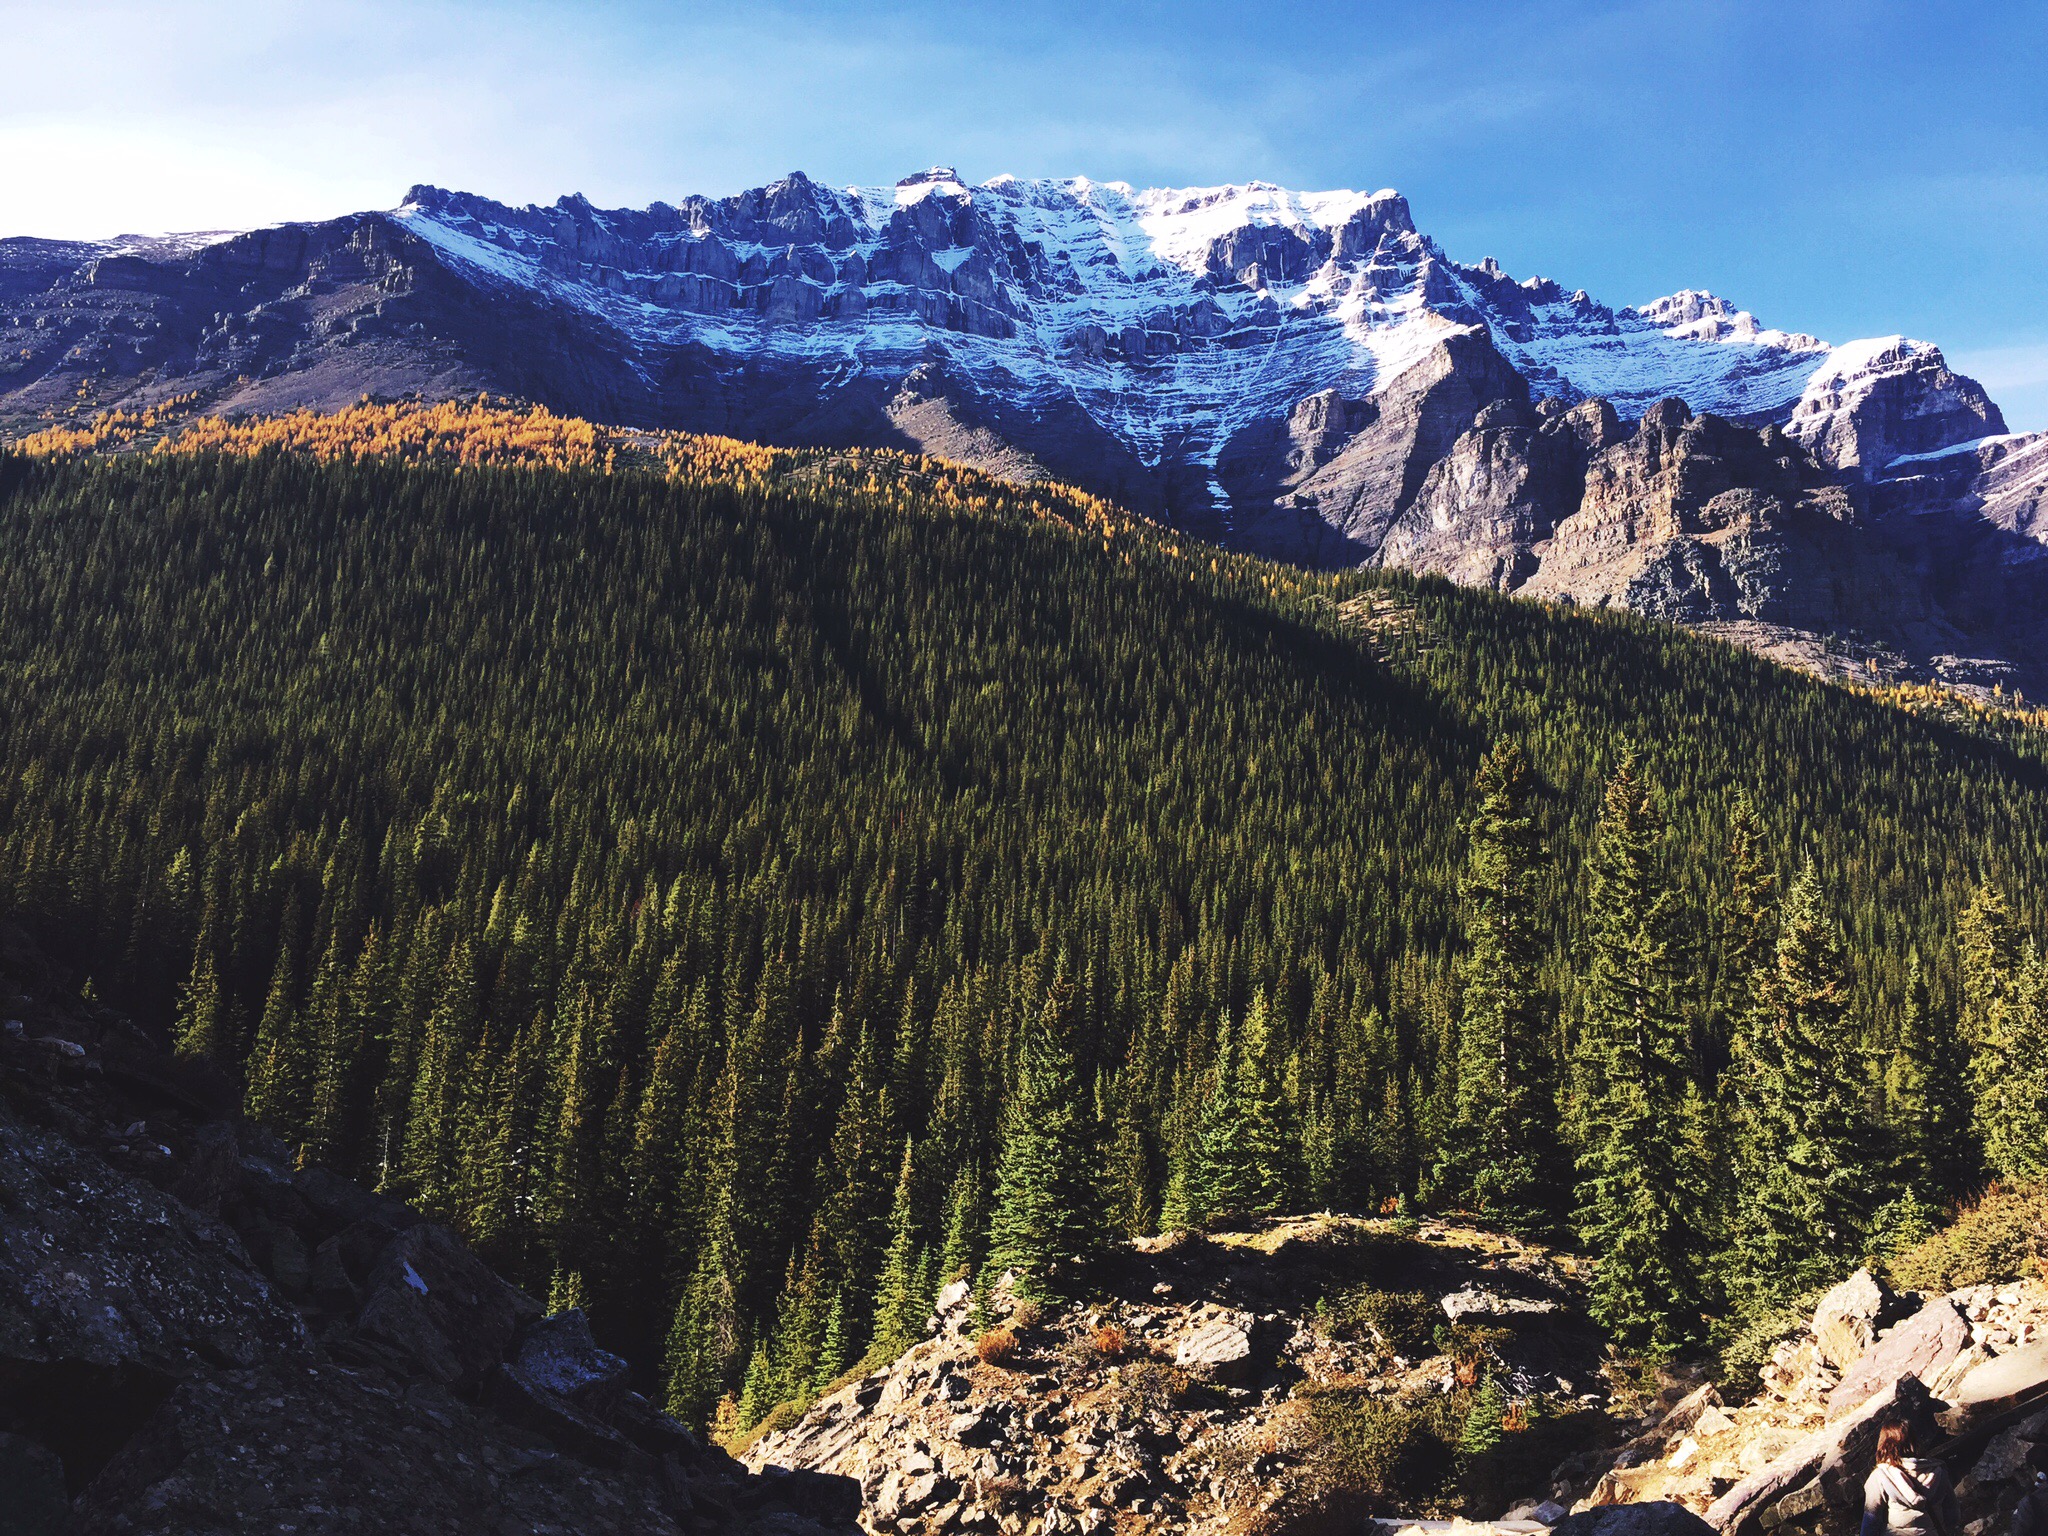
landscape, tree, nature, forest, wilderness, walking, mountain, hiking, trail, adventure, valley, mountain range, foliage, scenic, autumn, scenery, rocky, national park, ridge, summit, trees, outdoors, woods, geology, daylight, mountains, alps, backpacking, plateau, fell, cirque, landform, mountain pass, snow peak, geographical feature, mountainous landforms